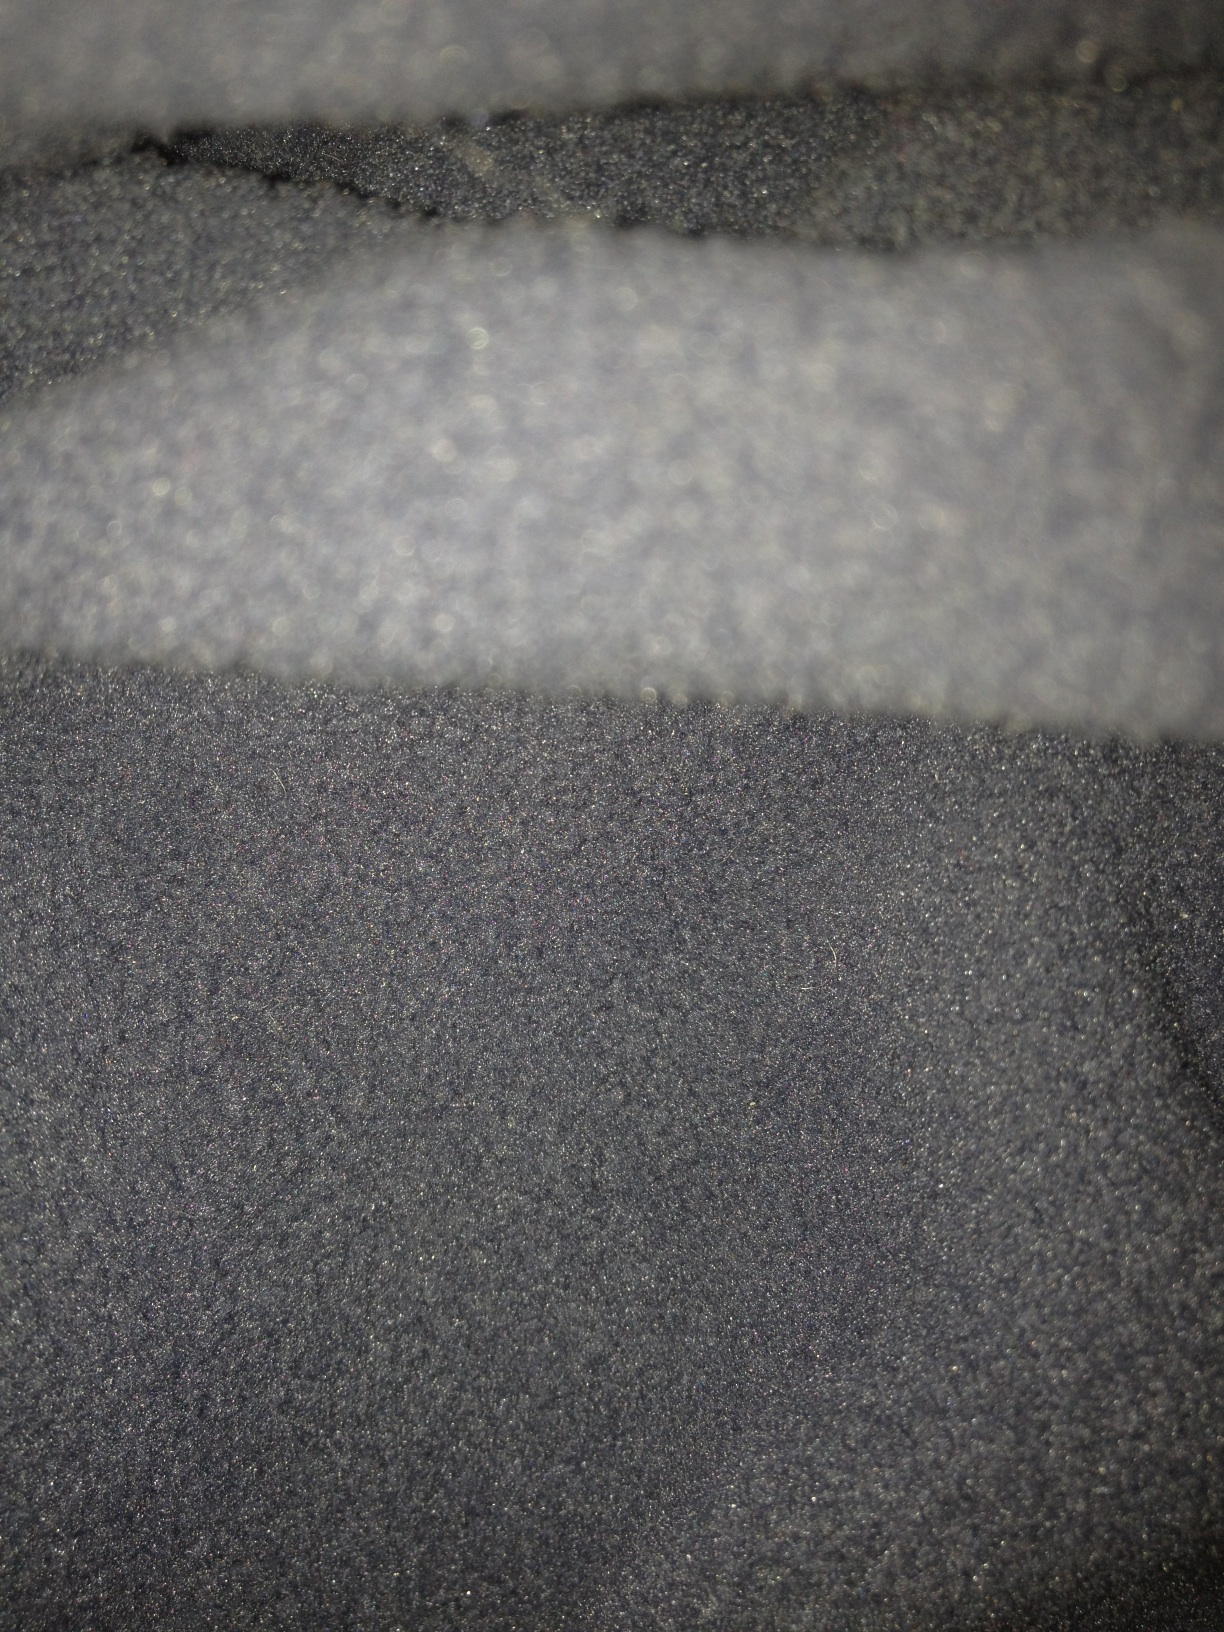Question: What color is this?
Answer: grey